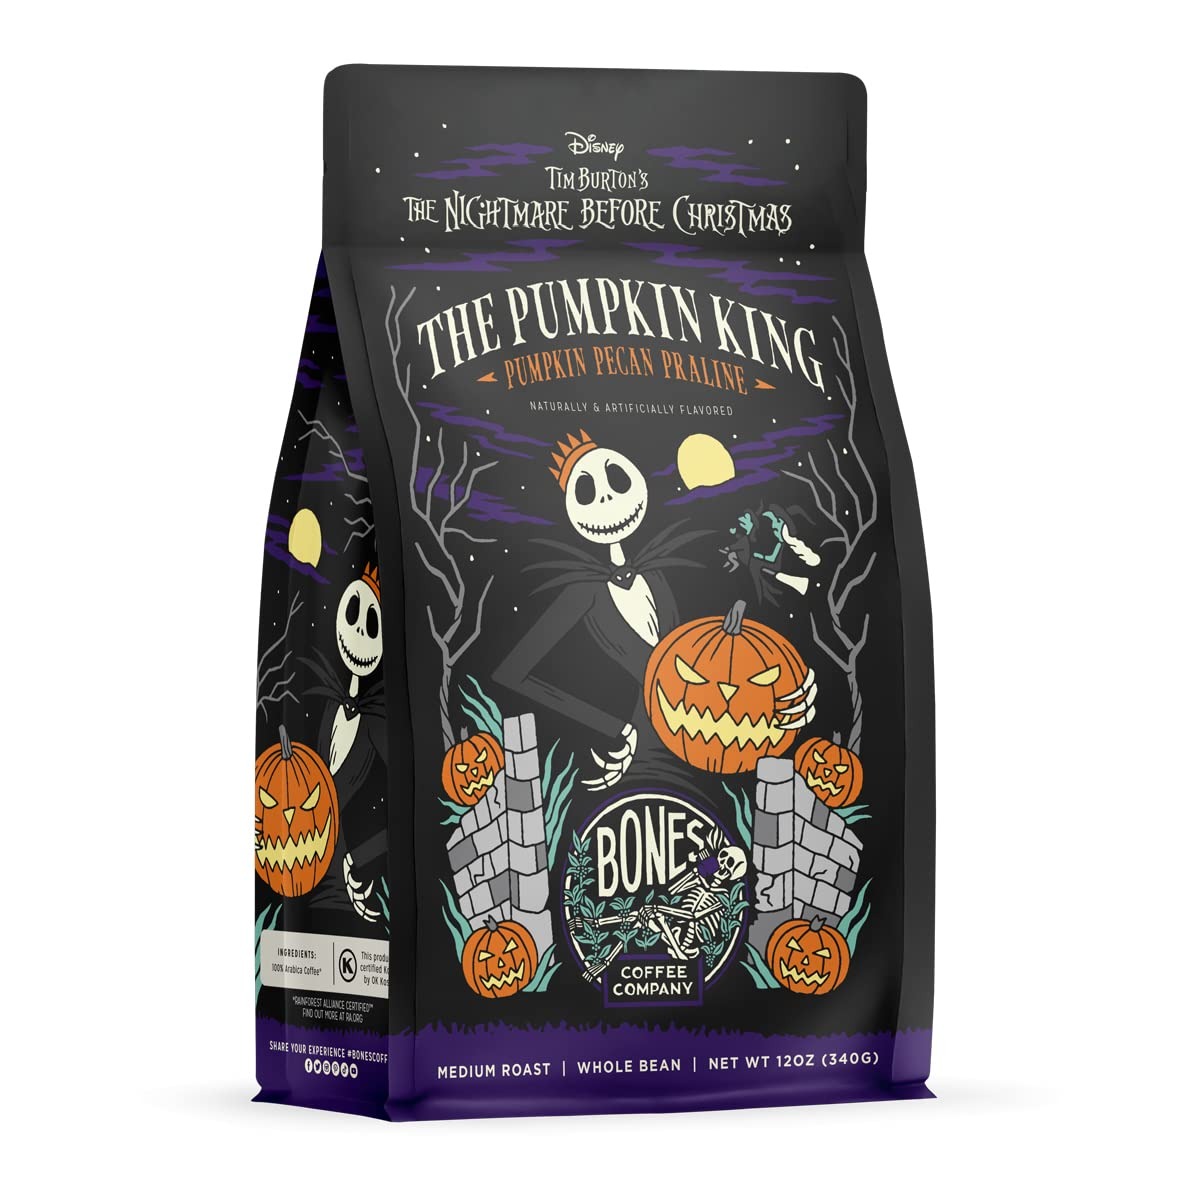
Item Name: Bones Coffee Company The Nightmare Before Christmas Pumpkin King, Pumpkin Pecan Praline Flavored Coffee, Medium Roast Low Acid, 12 Oz Whole Bean
Bullet Point 1: Pumpkin king; A smooth, medium roast coffee with creamy pumpkin, nutty pecan and sweet praline to create a brew fit for a king
Bullet Point 2: Artisan roasted coffee beans; Carefully selected coffee beans roasted in small batches so you get fresh coffee; Each bag is packaged in resealable bags to maintain freshness
Bullet Point 3: Whole bean coffee and ground coffee; Our ground coffee is suited for use in auto drip machines; Grind the whole beans to the required coarseness for french press, pour over or cold brew methods
Bullet Point 4: Vegan and keto friendly; Enjoy our flavored coffee without feeling guilty; Our gourmet coffee is keto and vegan friendly with no dairy, no sugar or carbs
Bullet Point 5: Fresh arabica beans; Our Brazilian coffee beans are ethically sourced and each batch is roasted fresh; Our medium roast arabica coffee gives you a smooth flavor with low acidity, sweet aroma and unique taste
Product Description: Bones Coffee Company stands out as an enticing alternative to what usually lines the shelves at the local grocery store. As small batch roasters, we bring imaginative flavors and colorful artwork to our customers. Bones Coffee provides seriously fresh, delicious coffee right to your doorstep. Our loyal customers have fueled our success and ignited our passion to keep bringing delectable flavors and unique experiences in every cup.
Value: 12.0
Unit: Ounce

Price: 19.99